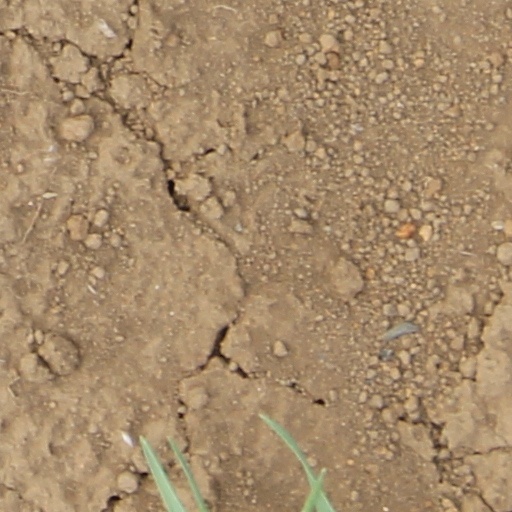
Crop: wheat